Chascomús railway and bus station

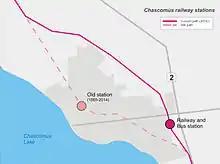
Location of the new station, at the west from the old one

Almost 20 years later, the project was put into discussion again by the Argentine state, with only two level crossings projected. Finally, four level crossings were allowed to be opened.